Wait 'til This Year

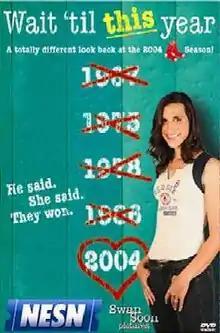
DVD cover

Wait 'til This Year is a reality-type docu-drama film which follows a Boston Red Sox fan during the 2004 baseball season, when the team ended their famous losing streak by winning the World Series.